Mornings @ ANC

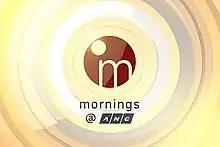
The final title card of Mornings @ ANC used from 2015 to 2017

Mornings @ ANC was an early morning news and talk program of the ABS-CBN News Channel. It premiere on July 3, 2006, replacing "Breakfast". The show concluded on February 24, 2017, It was replaced by "Early Edition" in its timeslot. It features all the information needed, ranging from news, both local and around the world, technology, sports, health, environment and entertainment news, along with the latest trends affecting Filipinos here and abroad. It aired on weekdays from 5:30 am to 8:00 am (PST).